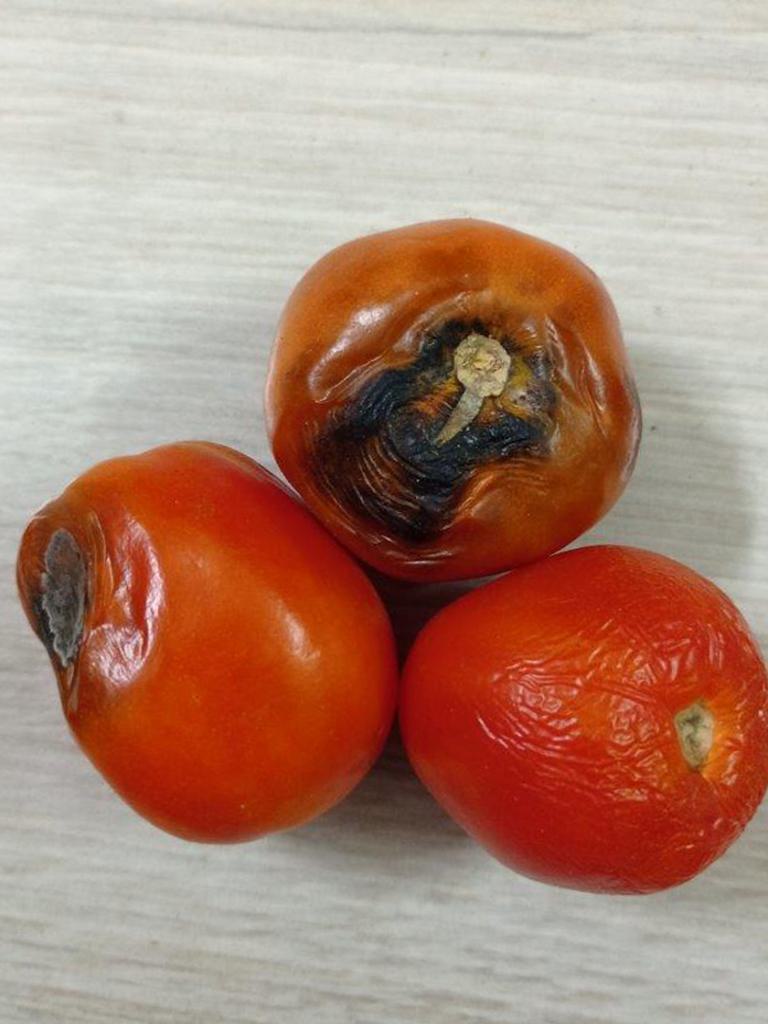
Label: Rotten